First Congregational Church of East Hartford and Parsonage

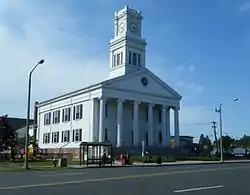

The First Congregational Church of East Hartford and Parsonage is a historic church at 829-837 Main Street in East Hartford, Connecticut. The congregation was founded around 1699 and the current church building was constructed around 1833. The building was added to the National Register of Historic Places in 1982. The congregation is currently affiliated with the United Church of Christ.